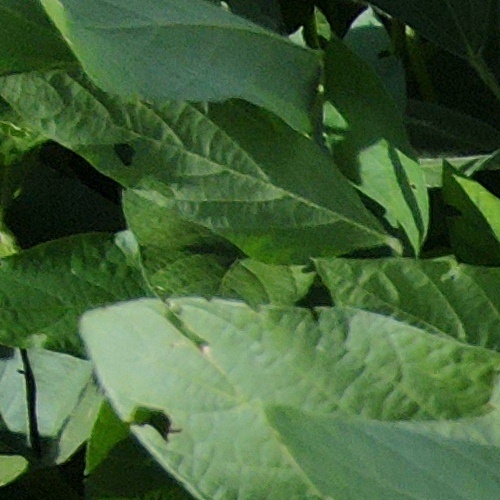
Label: Caterpillar